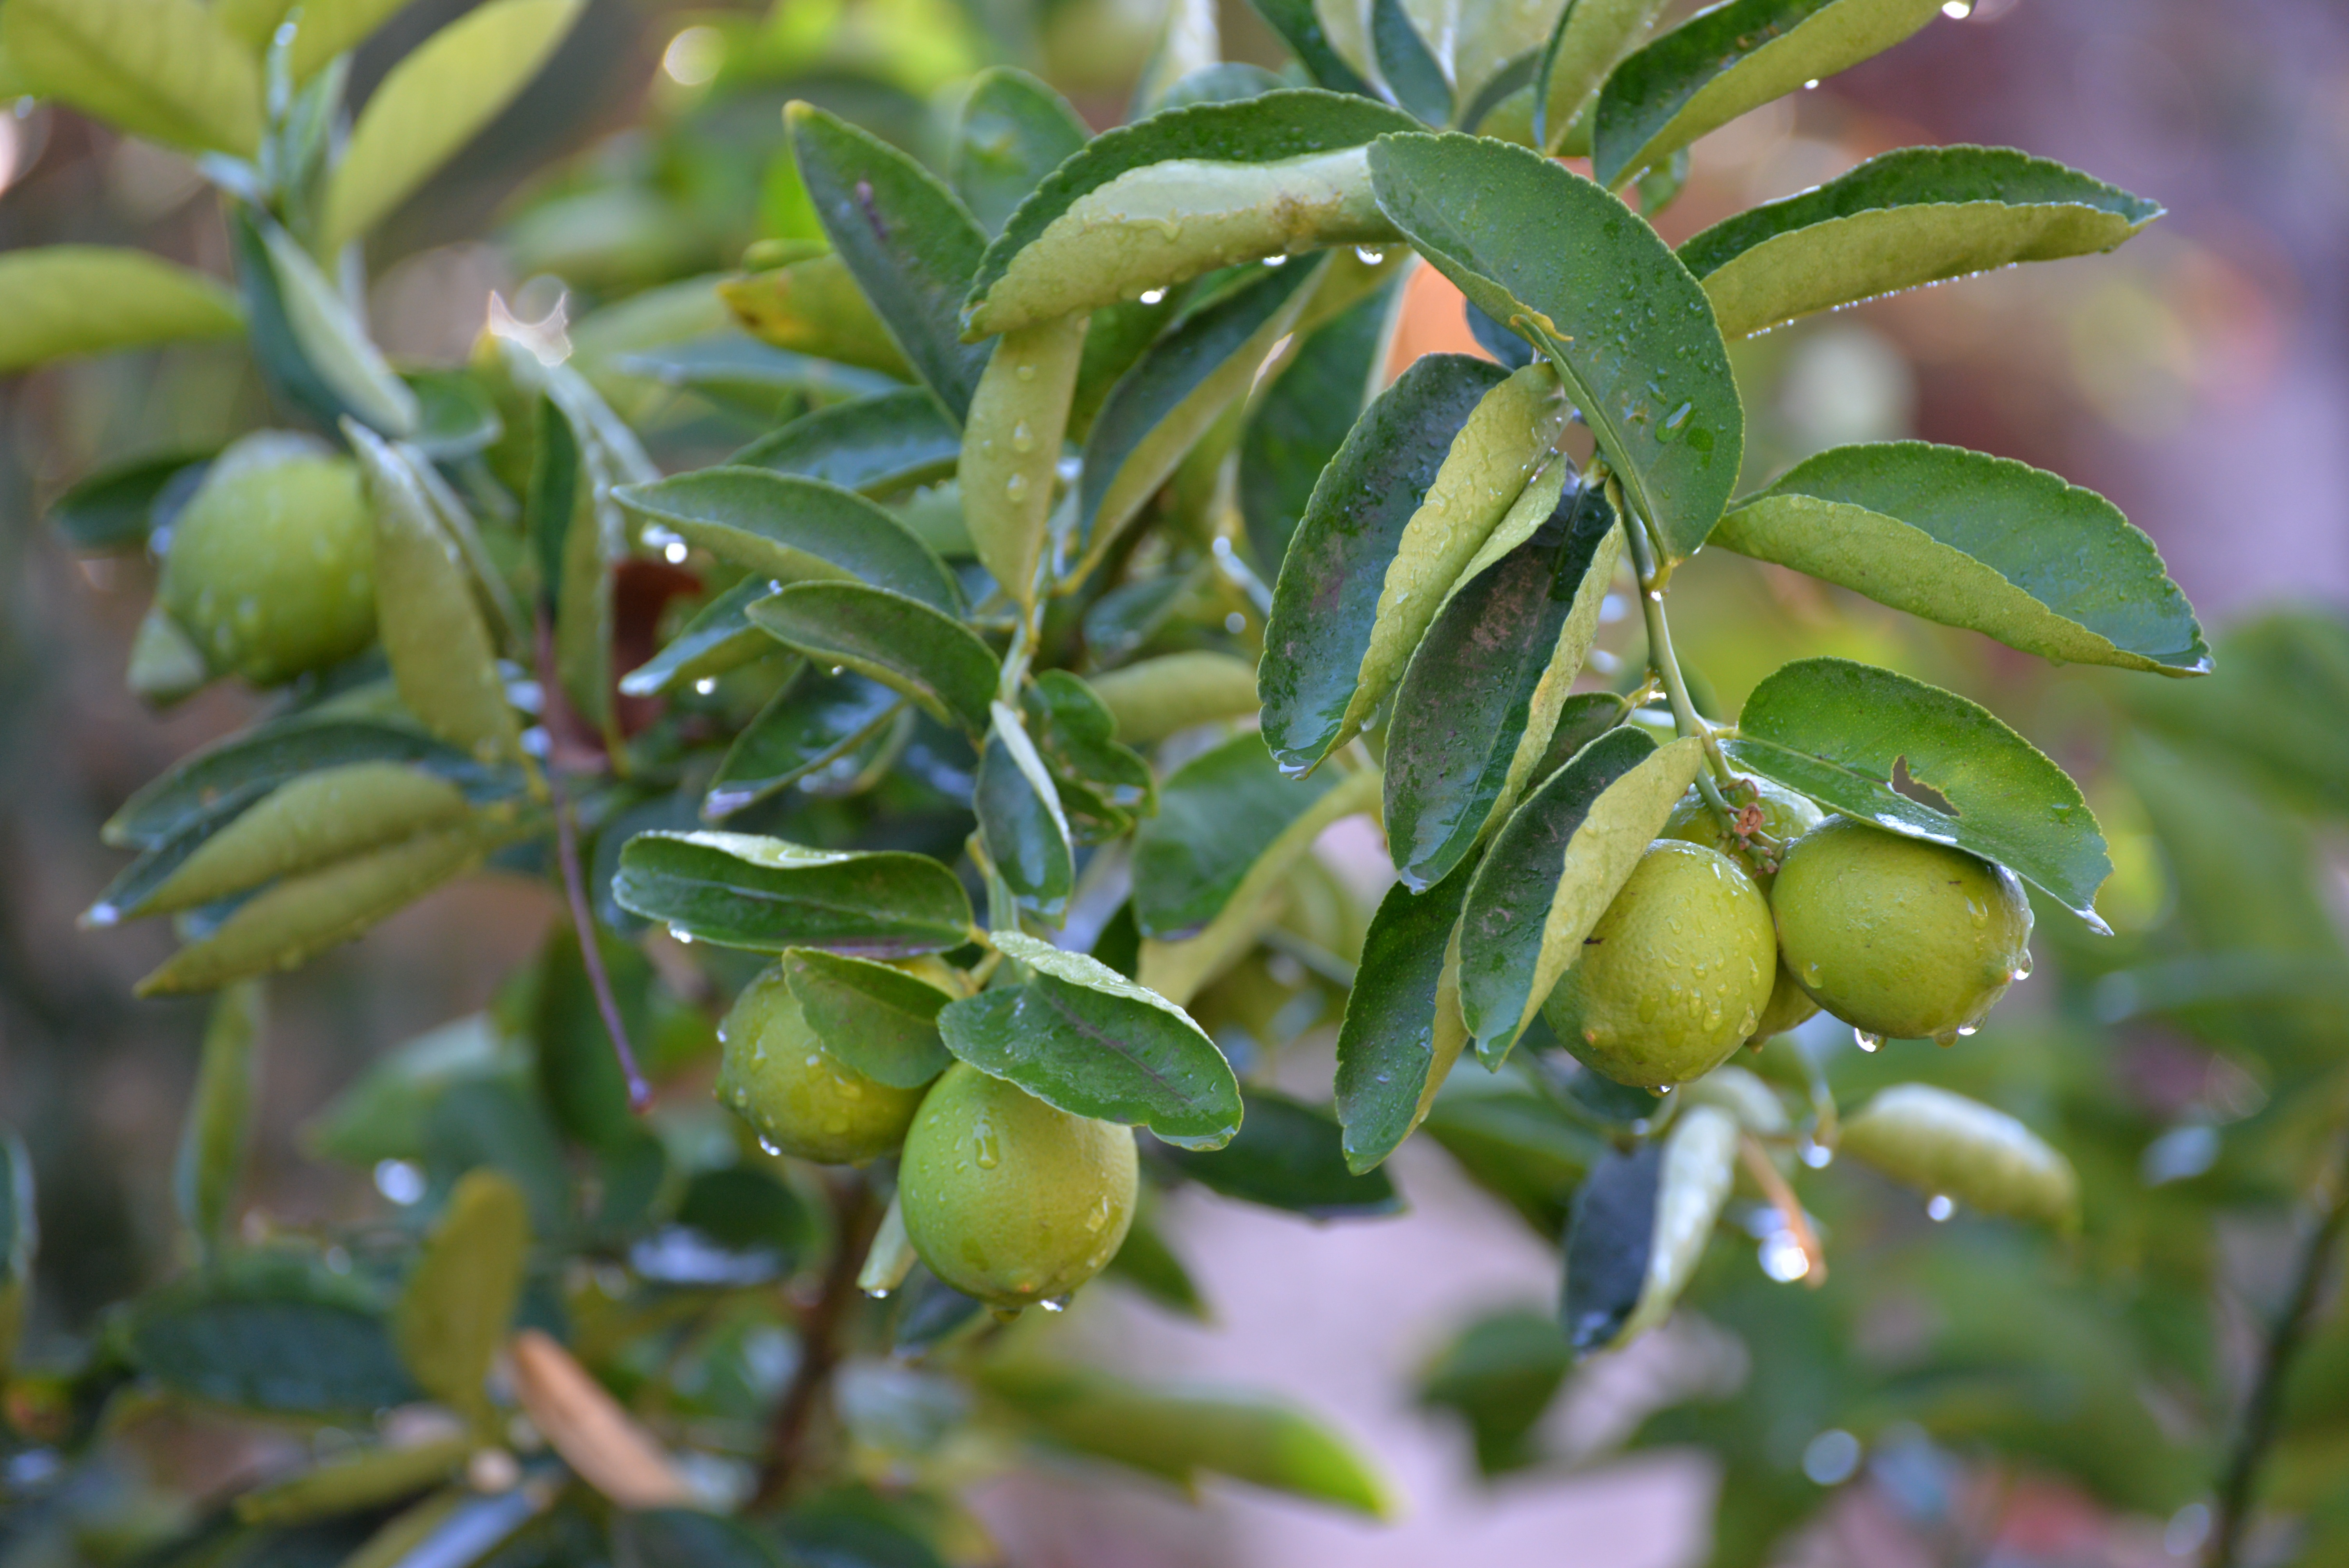
tree, branch, plant, fruit, flower, food, green, produce, evergreen, flora, lemon, lime, leaves, shrub, fruits, citrus, flowering plant, bitter orange, woody plant, land plant, calamondin, mediterranean fruit